The Amazing Race en Discovery Channel 2

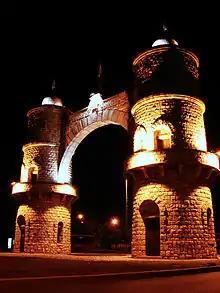
Teams visited the Arco de Córdoba during this leg.

In this leg's Roadblock, one team member had to ride a horse and guide it around barrels. Finally, they would have to spear a suspended ring to complete the task.